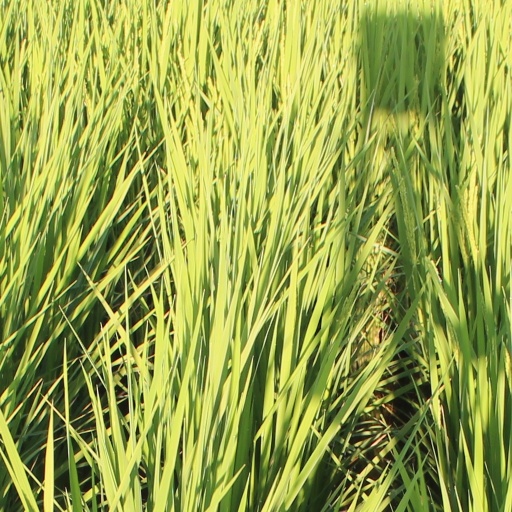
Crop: rice